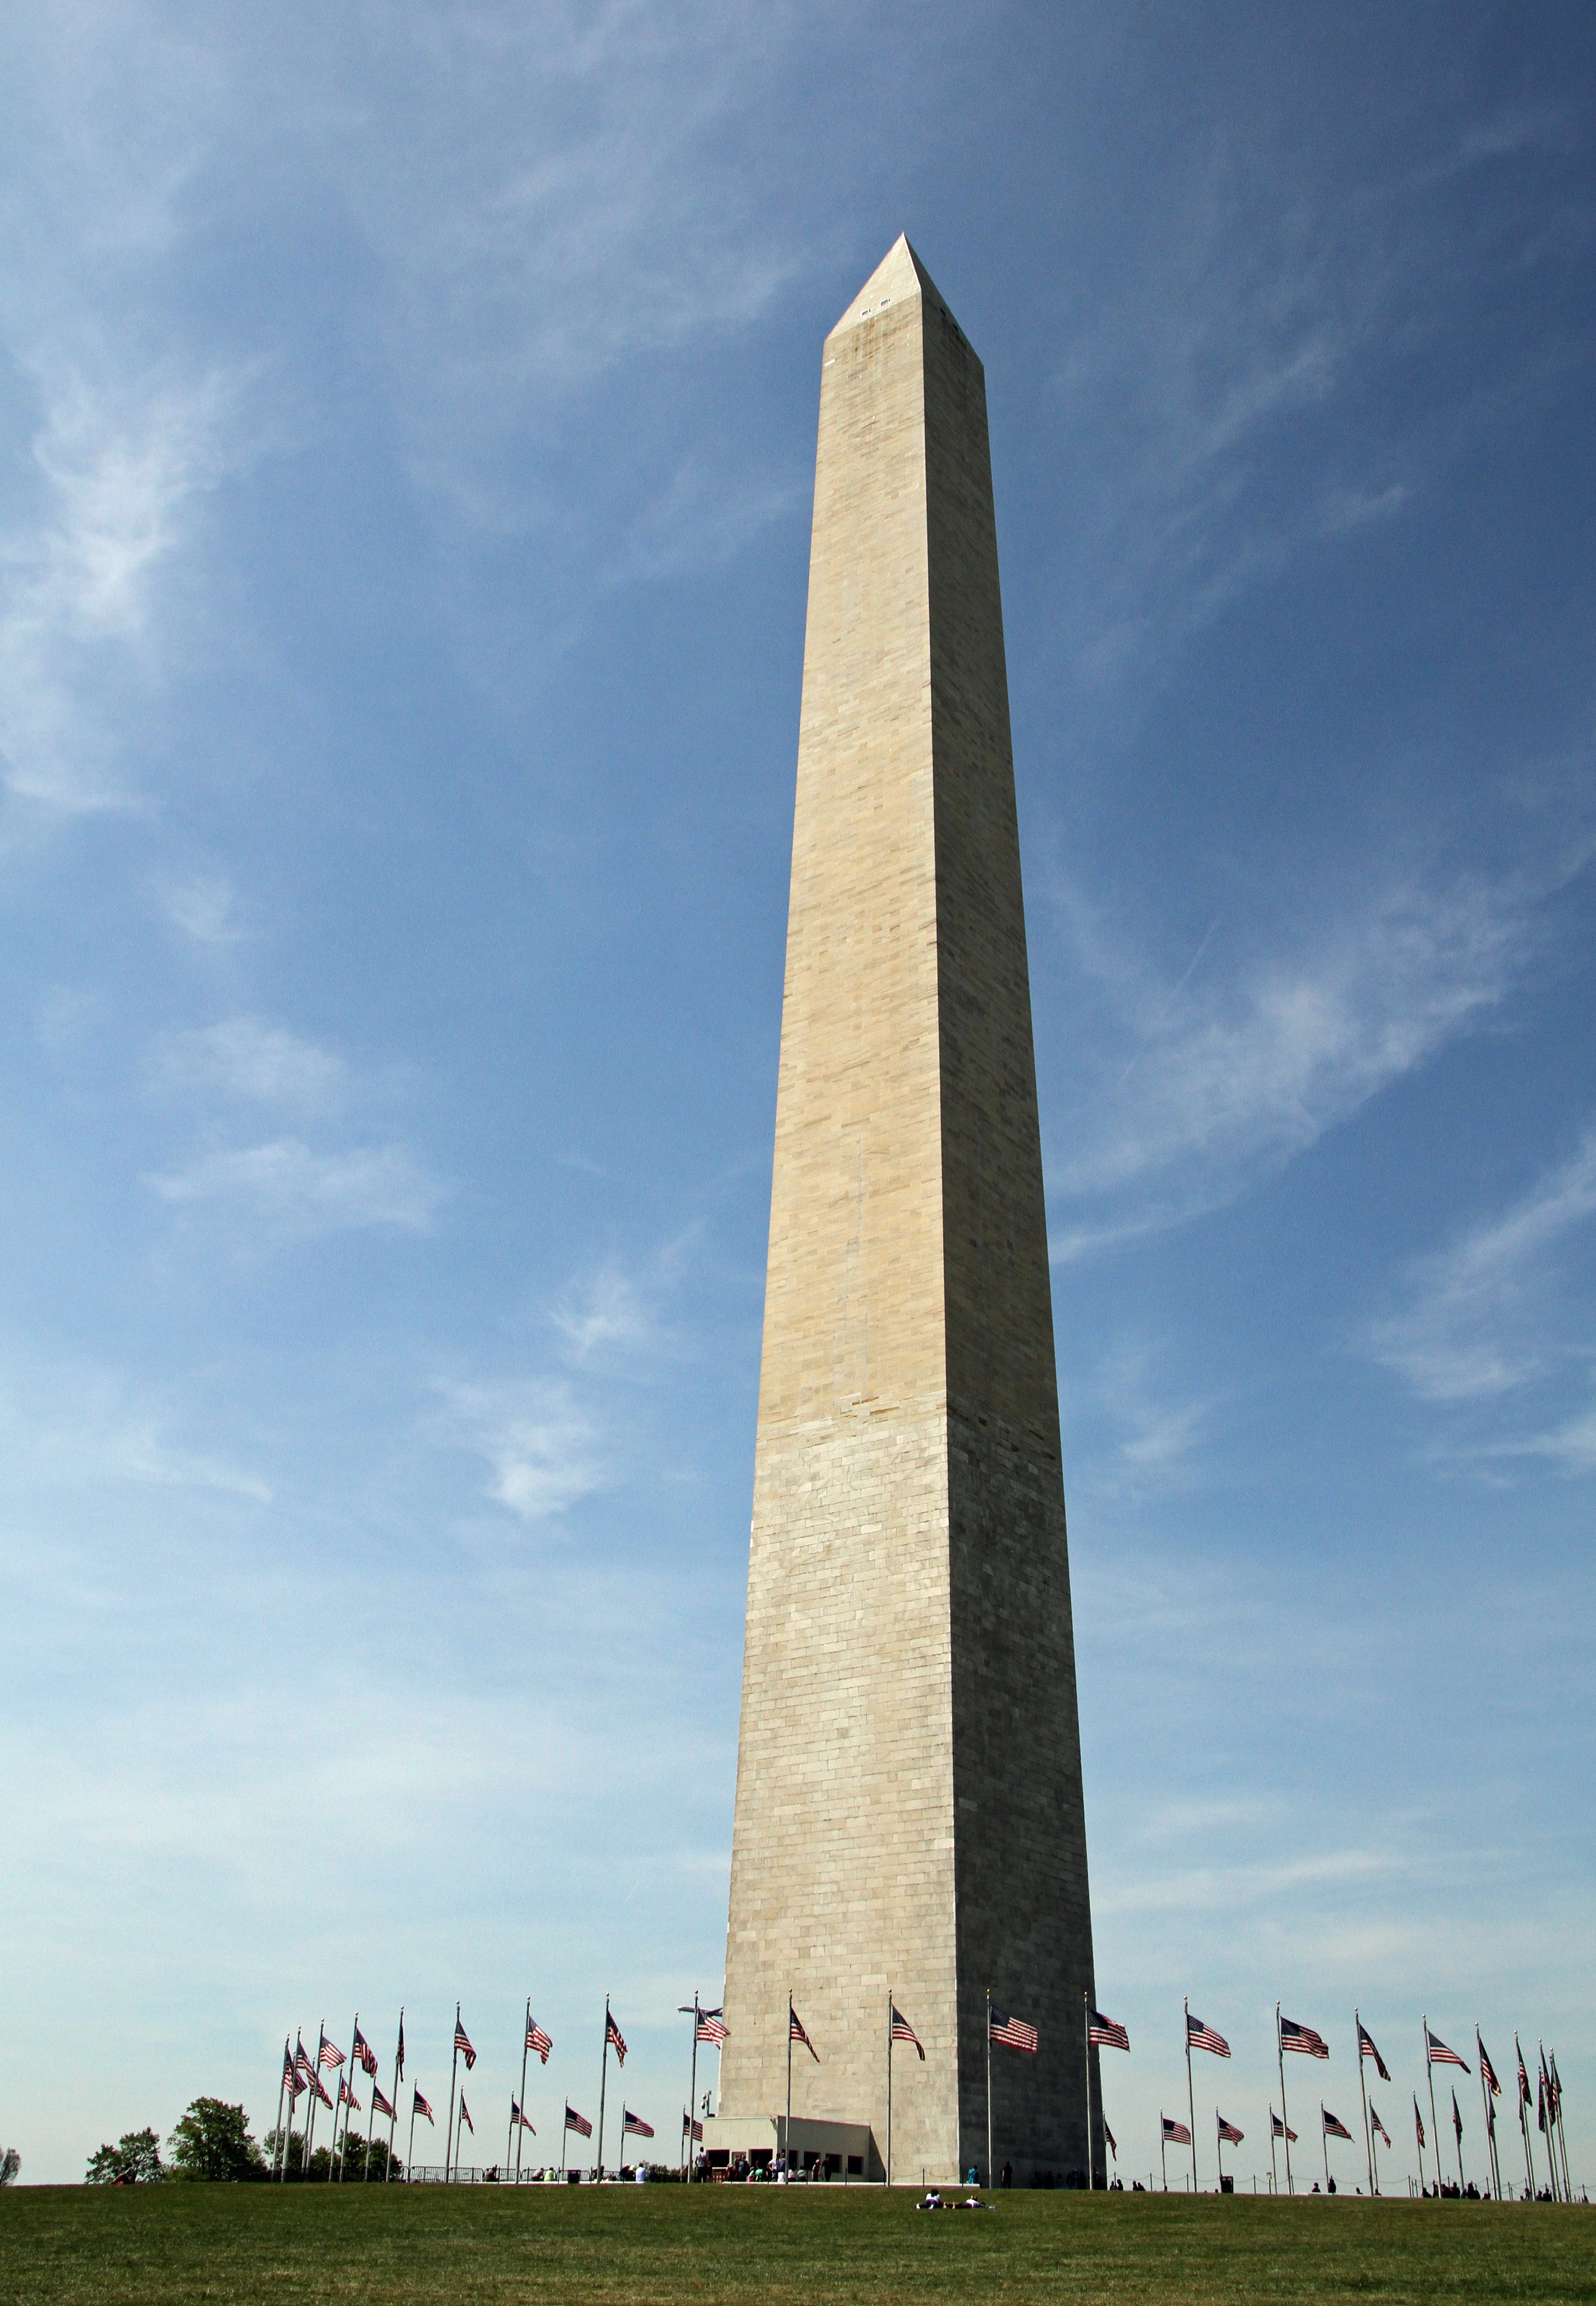
monument, landmark, washington monument, memorial, obelisk, us, monolith